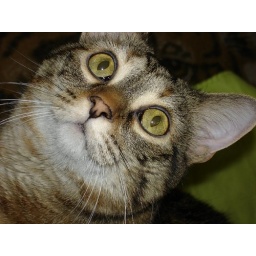
This is how Crack Cat looks when she is running around the house like, well, a cat on crack.